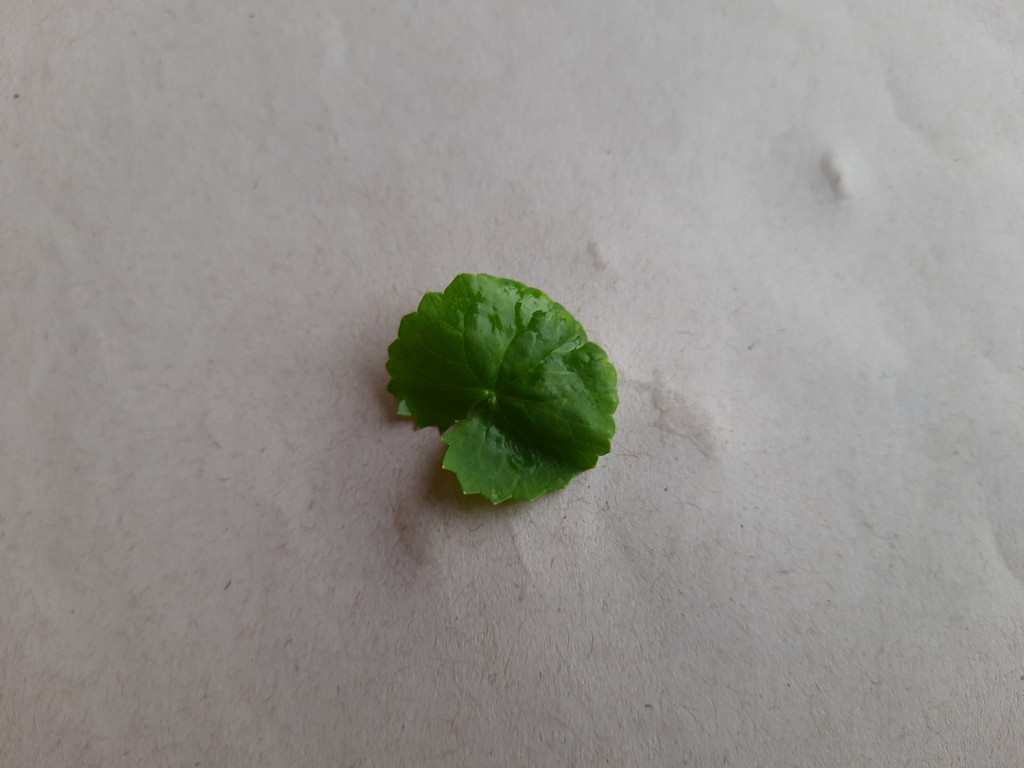
Label: Healthy